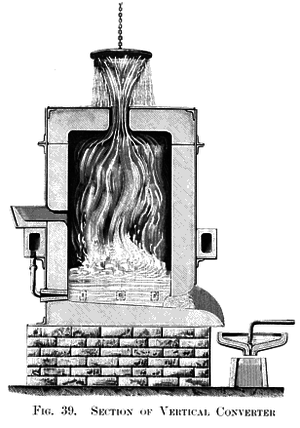
Premier convertisseur Bessemer expérimental. La plaque en fonte dévie des projections.
Un convertisseur est un four servant de réacteur chimique pour une opération d'affinage des métaux en fusion.
Le procédé Bessemer est un procédé d'affinage de la fonte brute, aujourd’hui disparu, ayant servi à fabriquer de l'acier peu coûteux. Ce procédé porte le nom de son inventeur, Henry Bessemer, qui le brevette en 1855 et le perfectionne avec la Henry Bessemer and Company, société implantée à Sheffield, ville du Nord de l'Angleterre.